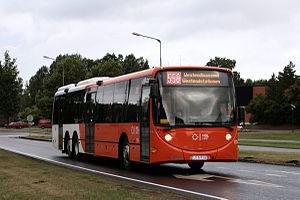
La ligne 550 est une ligne de bus à haut niveau de service du réseau des bus de la région d'Helsinki en Finlande.